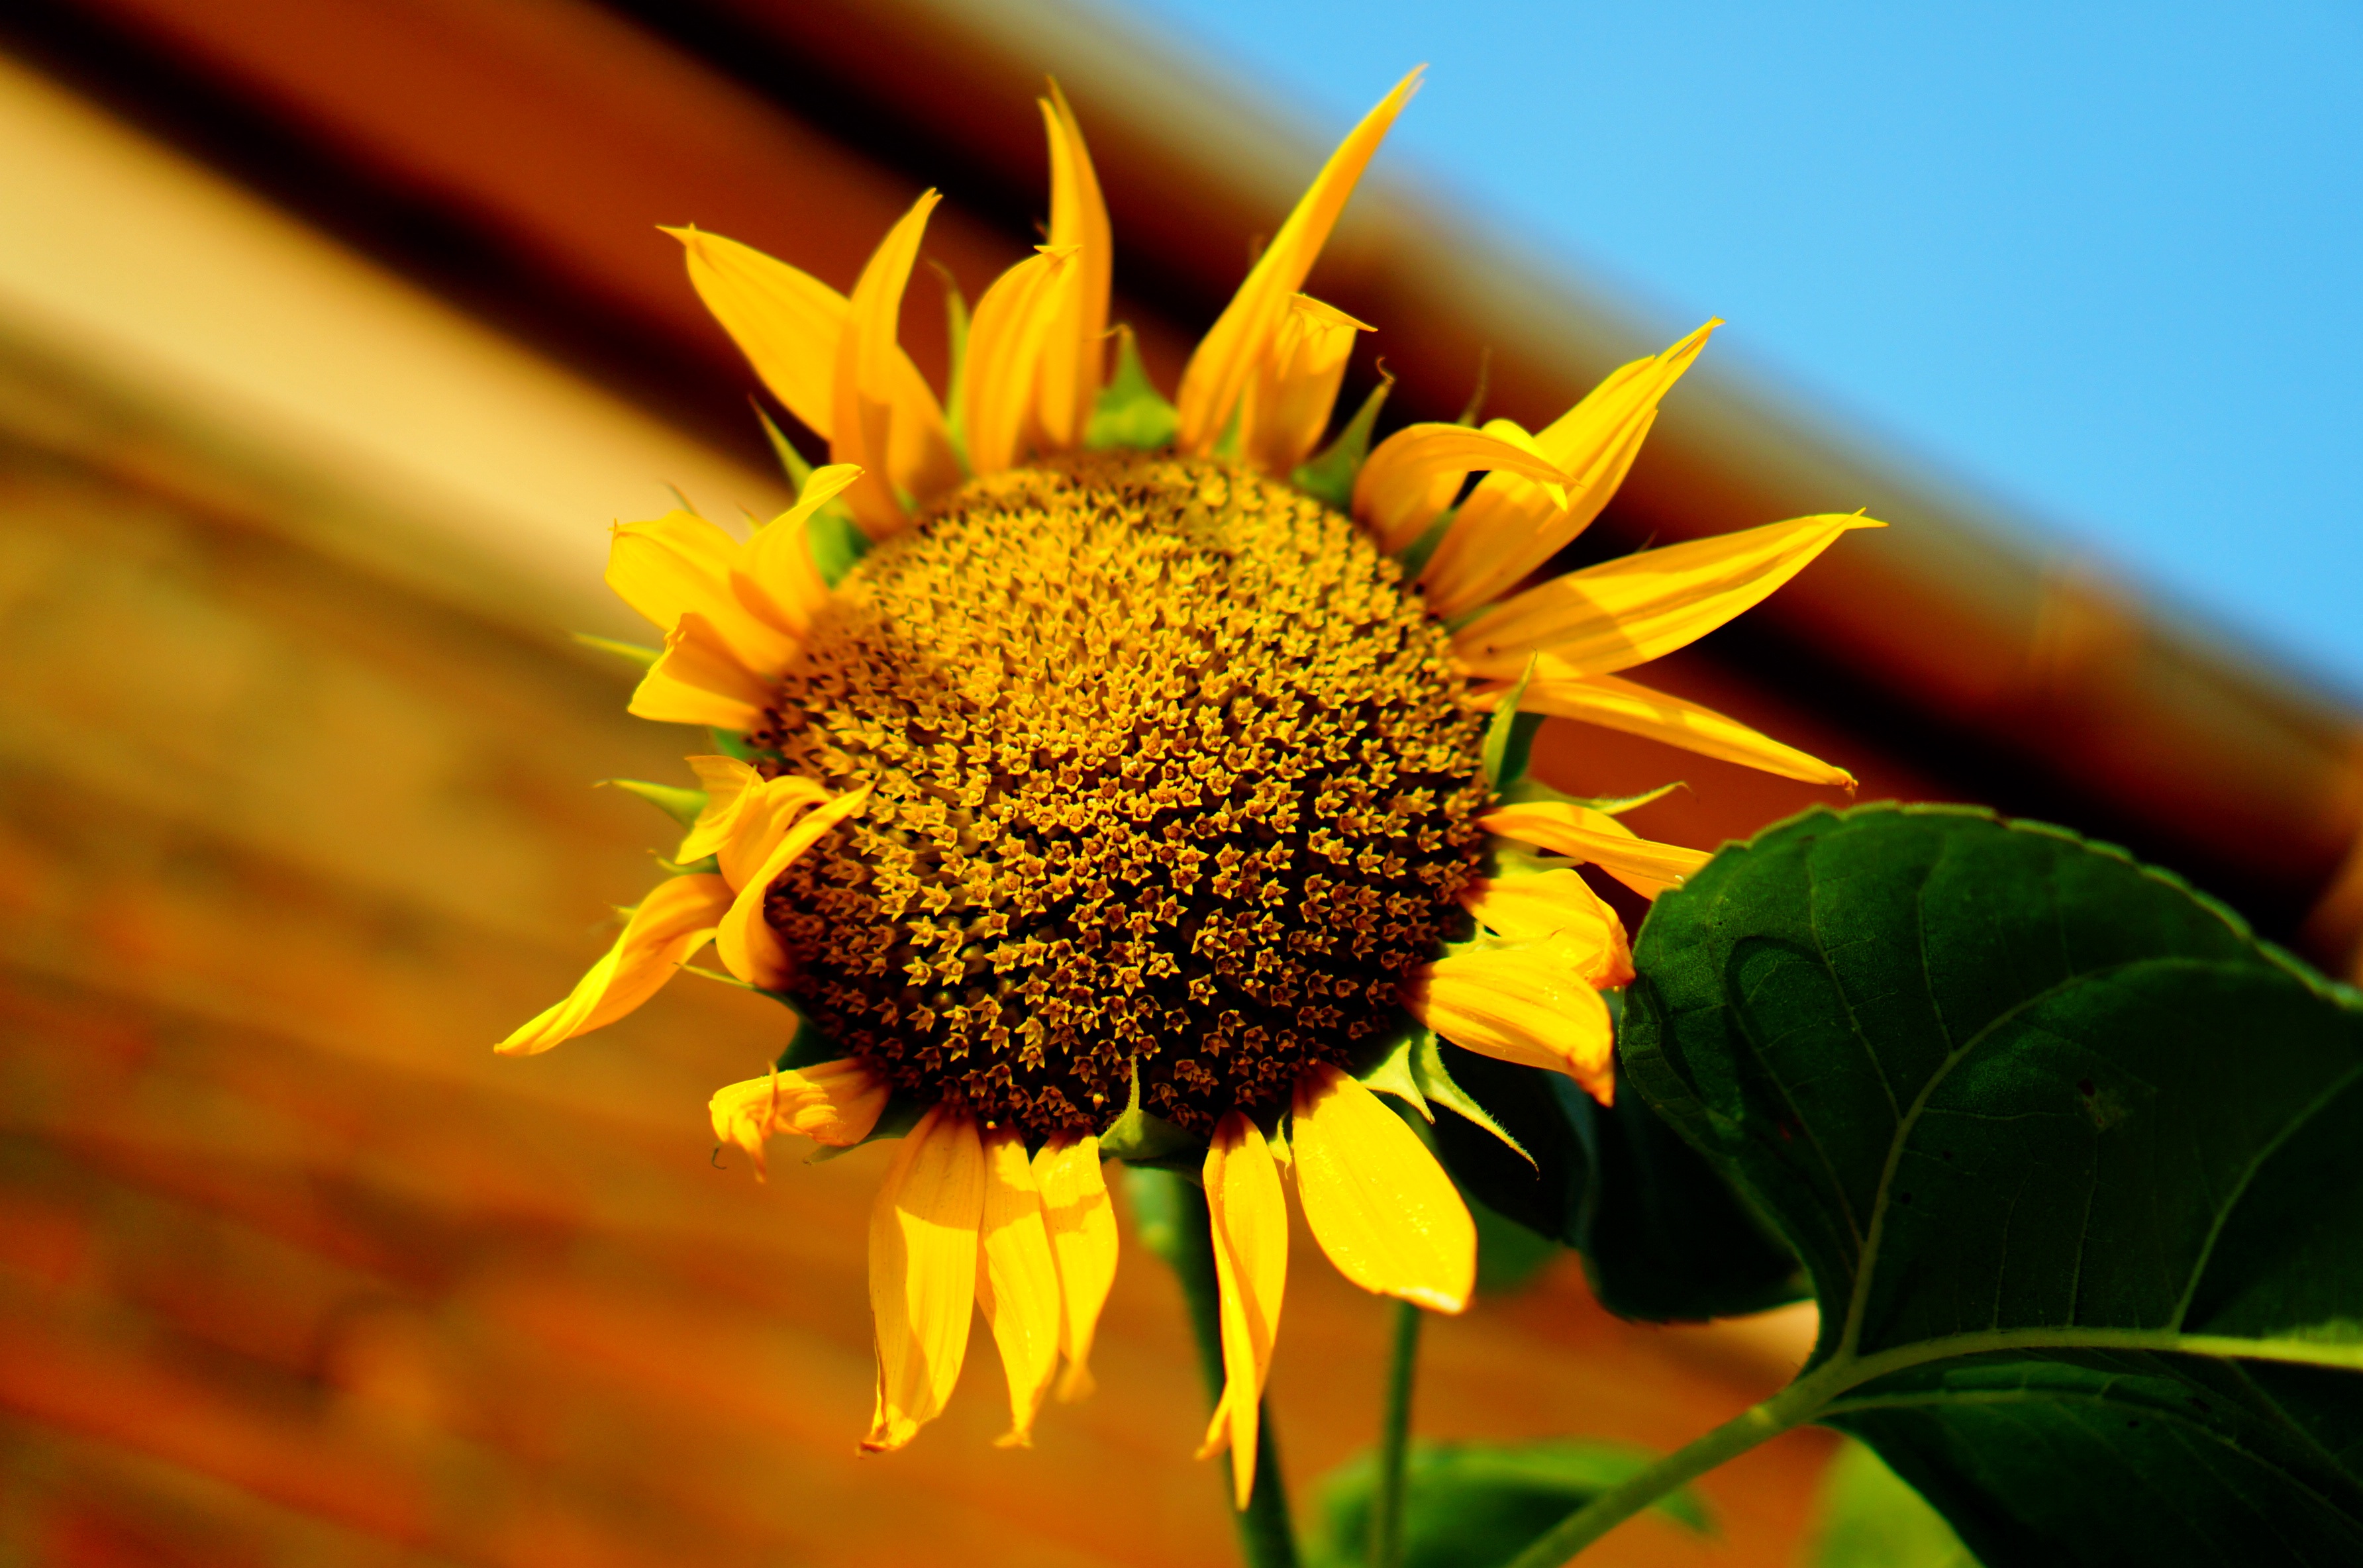
nature, plant, leaf, flower, petal, botany, yellow, flora, sunflower, flowers, close up, macro photography, flowering plant, daisy family, sunflower seed, plant stem, land plant